Captain Sensible

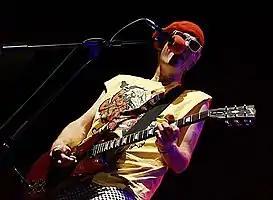
Captain Sensible performing live with the Damned at the Ritz in Manchester, 2015

Raymond Ian Burns (born 24 April 1954), known by the stage name Captain Sensible, is an English guitarist, singer and songwriter. He co-founded the punk rock band the Damned in 1976, originally playing bass before switching to guitar. He is known for his distinctive appearance including a red beret and sunglasses, typically with white frames. Sensible embarked on a solo career during the 1980s, achieving a UK number one hit with his version of Rodgers and Hammerstein's "Happy Talk" (1982) and further hits with "Wot" (1982) and "Glad It's All Over" (1984). In 2006, Sensible founded the Blah! Party. He continues to perform in the Damned.